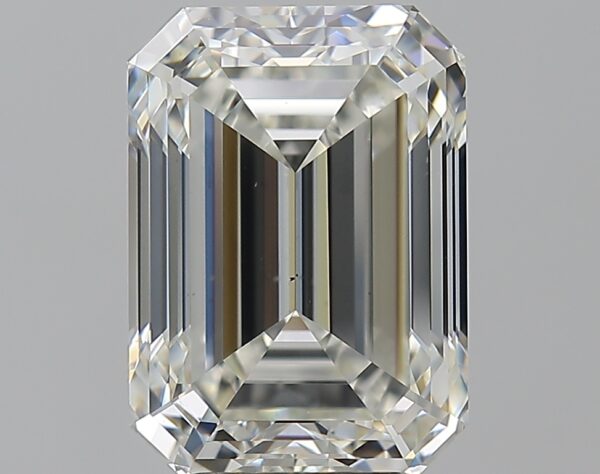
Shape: emerald
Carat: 5.1
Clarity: VS2
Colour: J
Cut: EX
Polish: EX
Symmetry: EX
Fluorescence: F
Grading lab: GIA
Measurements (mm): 11.43 x 8.18 x 5.55